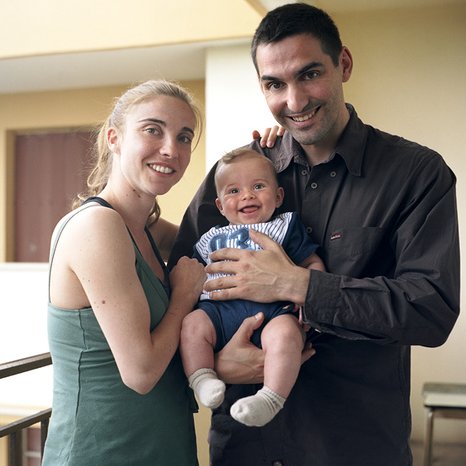
Label: not_food